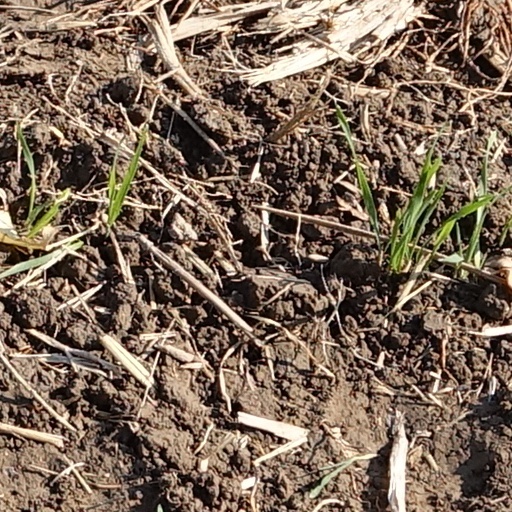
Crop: wheat